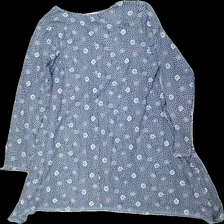
View: back
Type: Dress
Category: Ladies
Brand: Gudrun Sjödén
Colors: Grey, White, Pink, Beige
Material: 71% bomull 29% akryl
Pattern: Dots
Cut: C-collar
Size: L
Season: All
Price range: 100-150
Recommended usage: Reuse
Description: klänning med veckat tyg